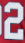
Number: 2